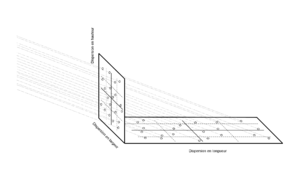
Groupement des touchés, Projection de la dispersion en longueur.
Le groupement des touchés permet, par la pratique, l'analyse de la dispersion de la gerbe des projectiles d'une arme. Ces données permettent entre autres de déterminer le noyau de la gerbe qui entre dans le calcul de la probabilité de toucher un but avec un genre de feu donné et de calculer la quantité de munitions nécessaire pour le traiter.